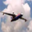
Label: airplane